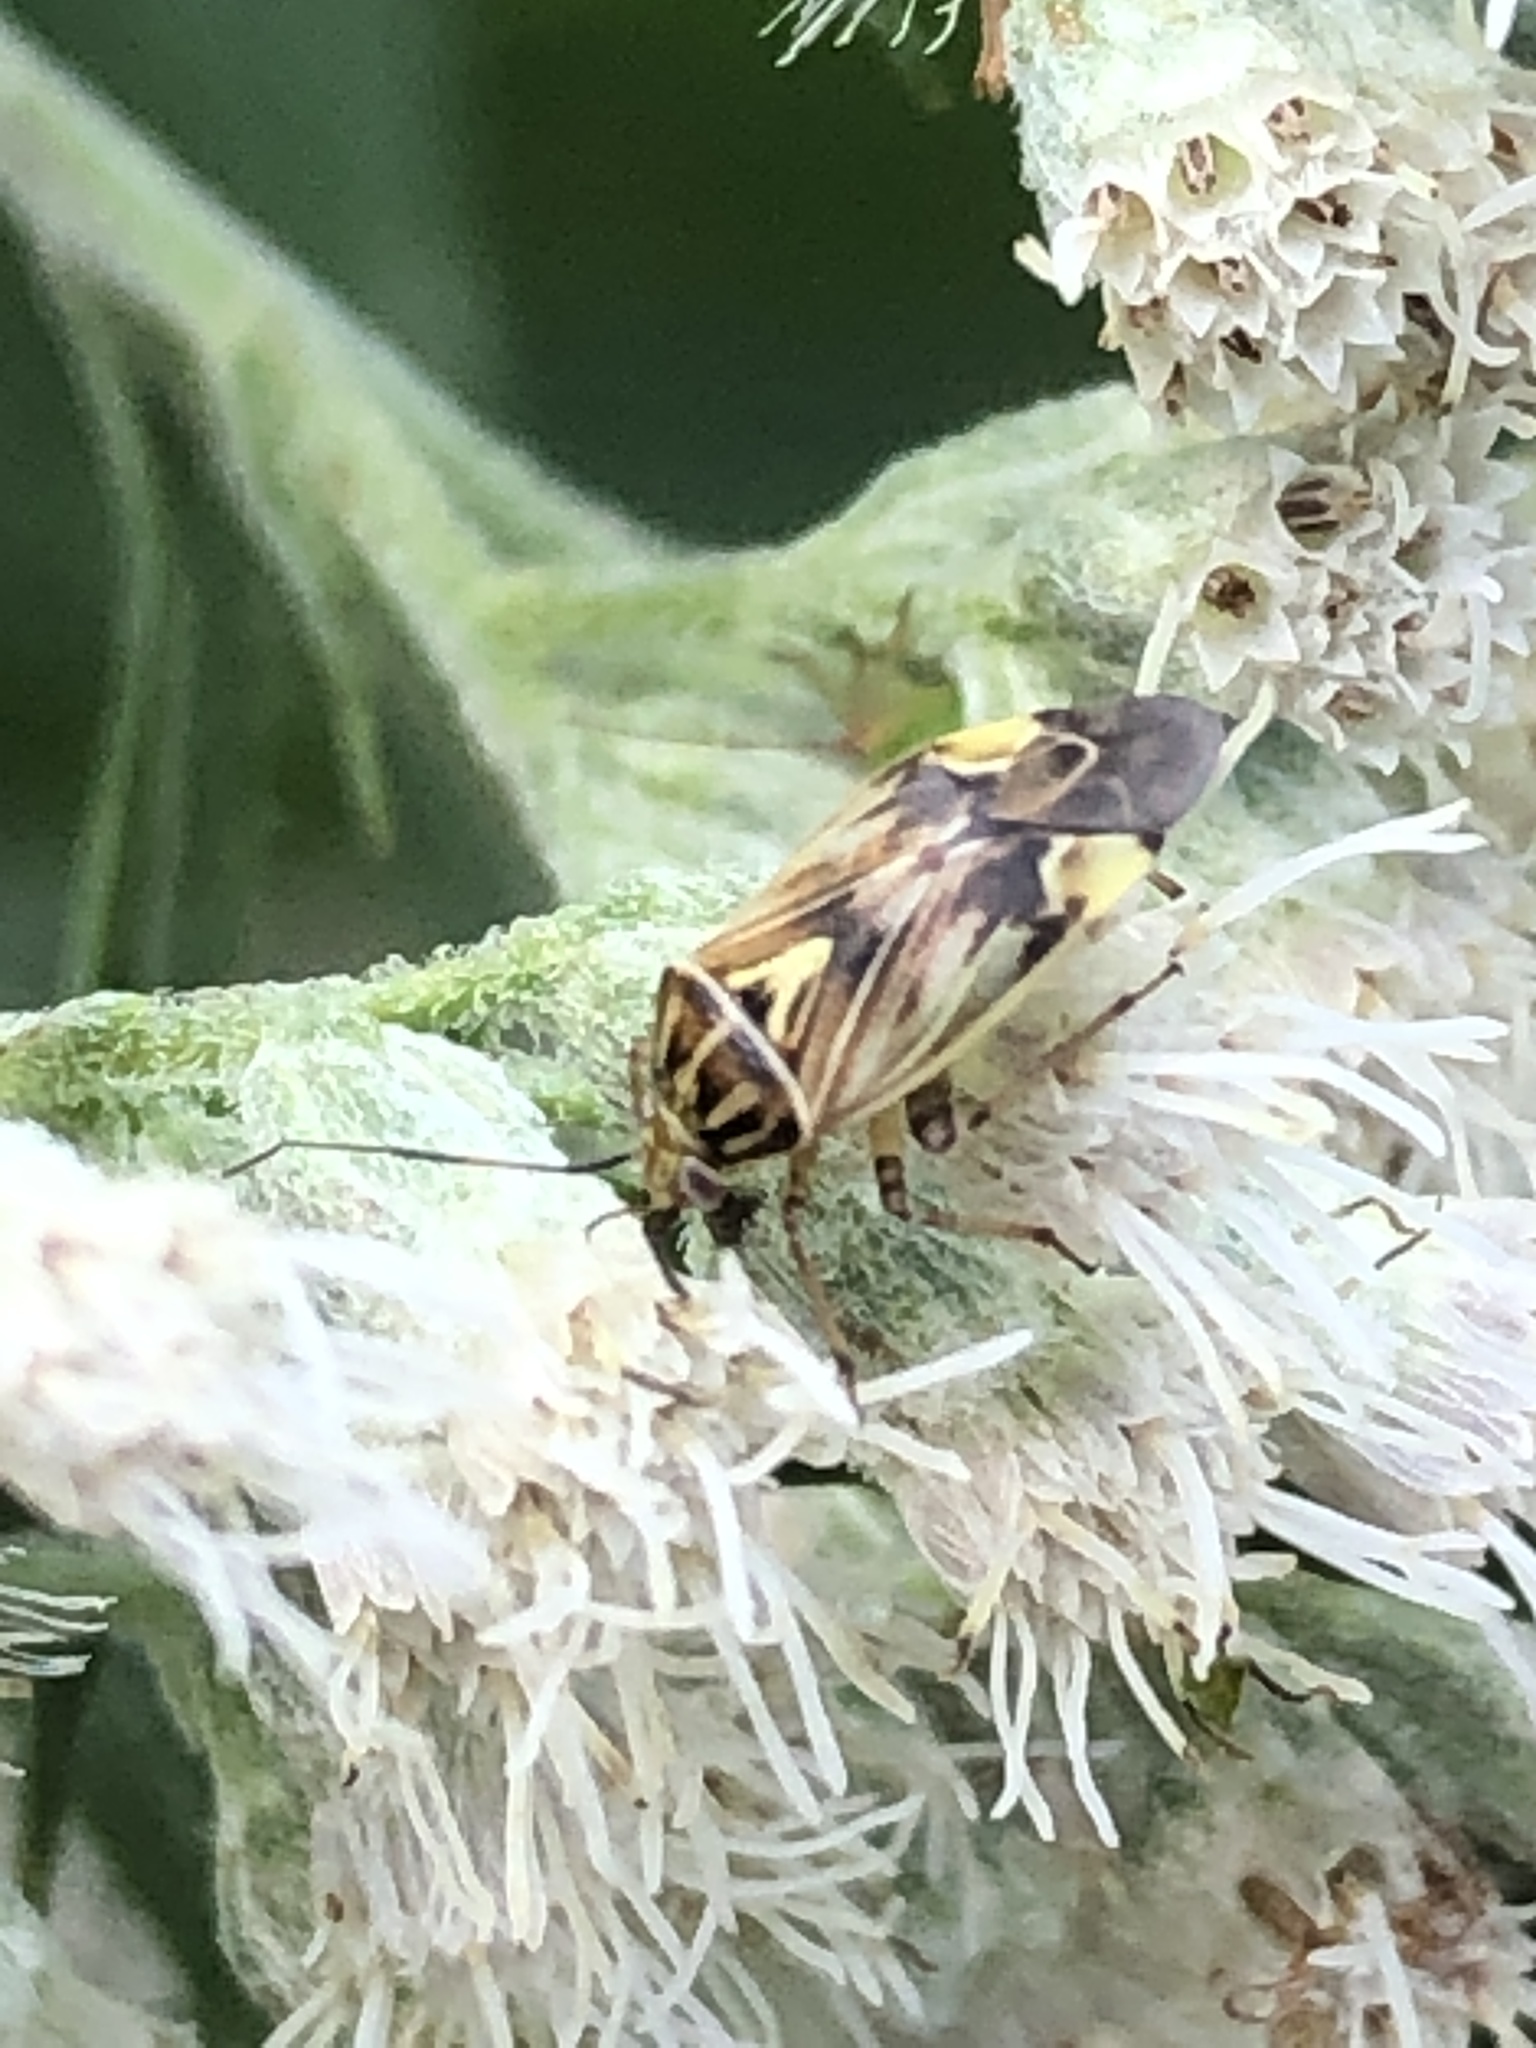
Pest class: lygus_bug